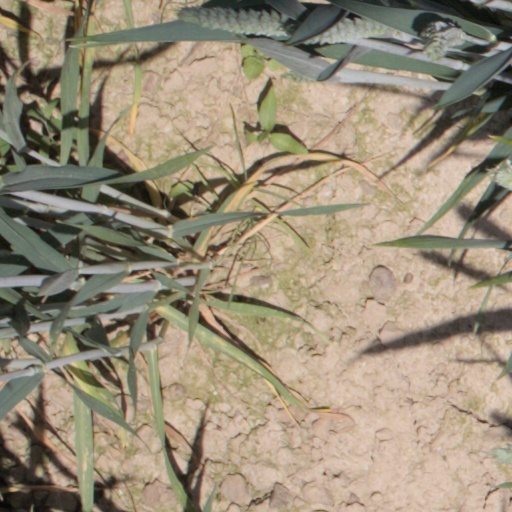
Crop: wheat